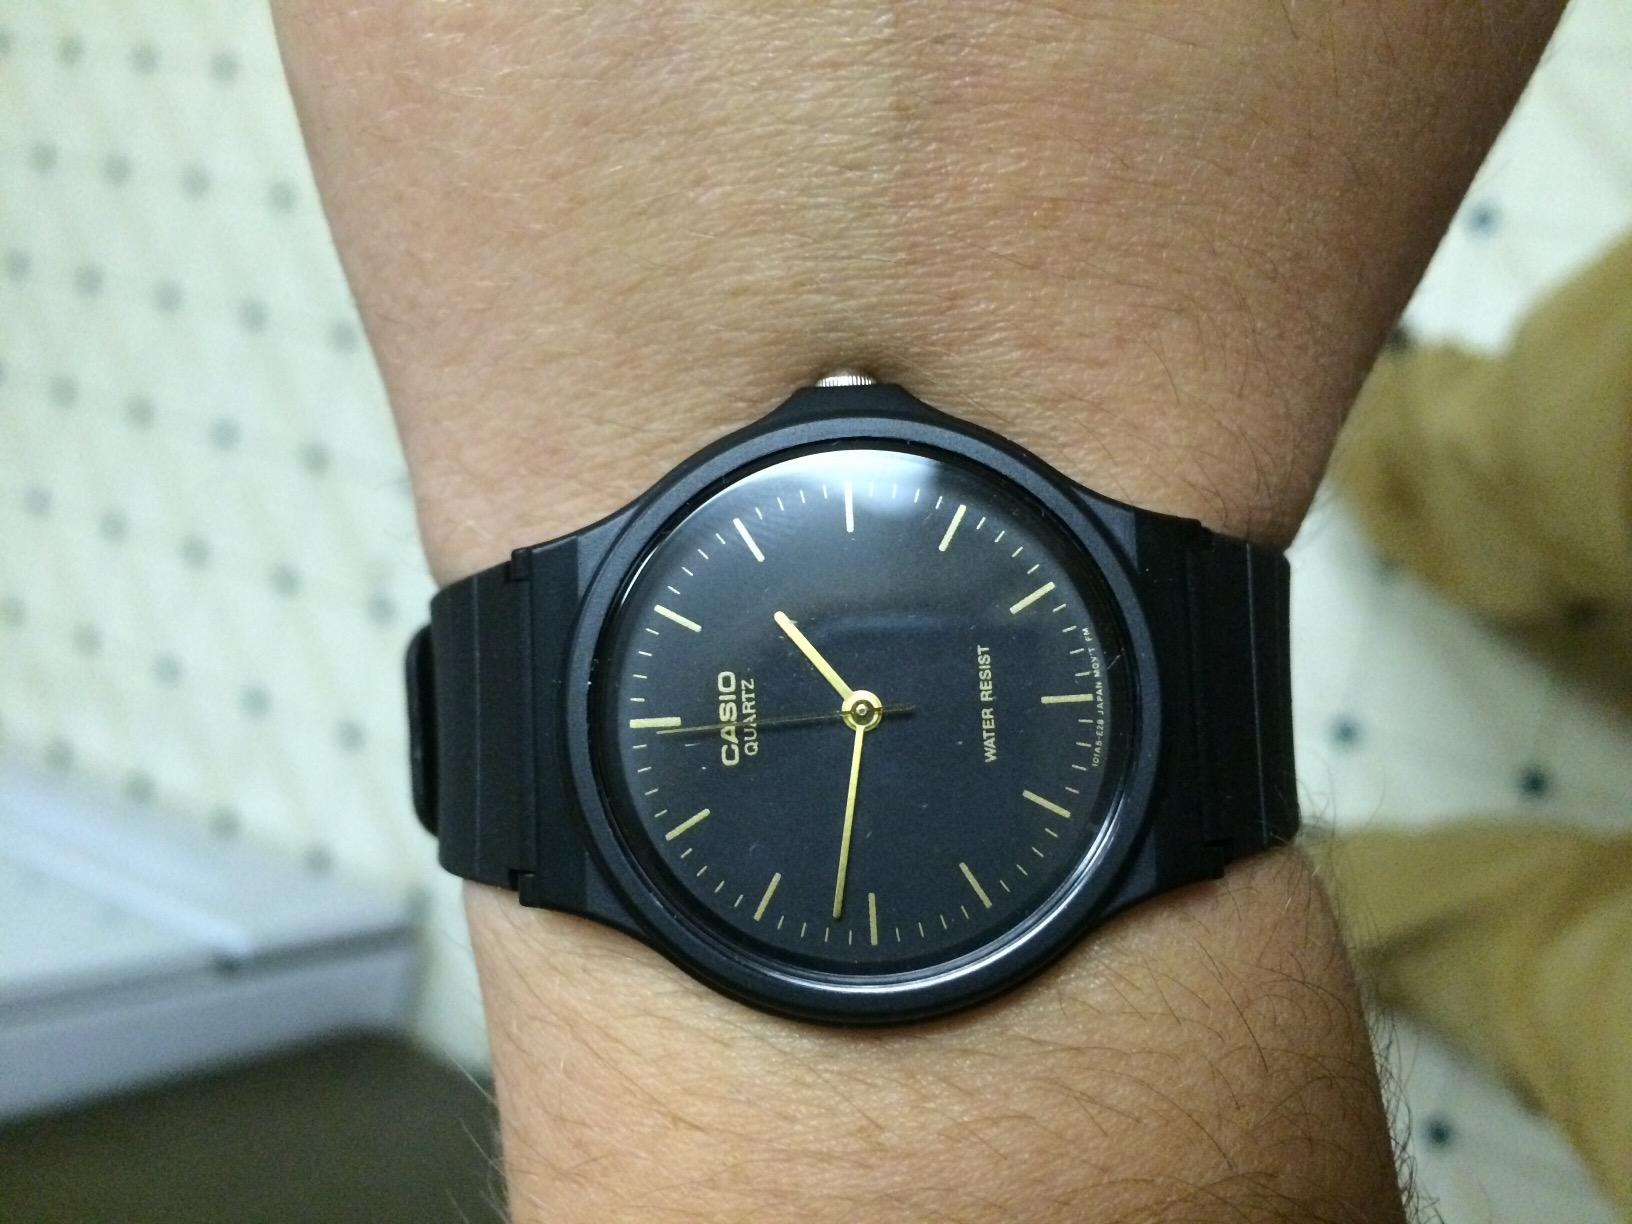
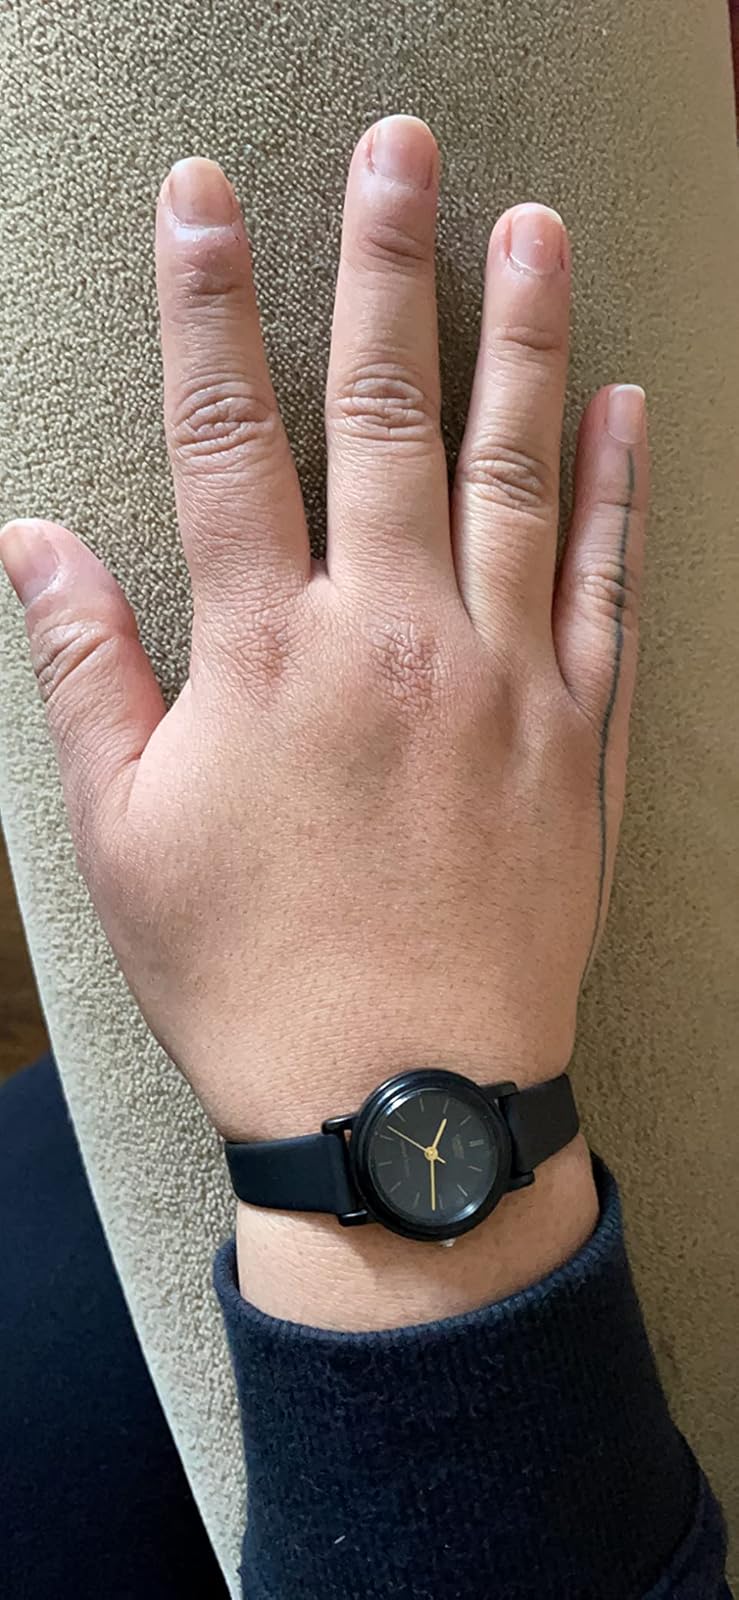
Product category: accessories_watch
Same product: no